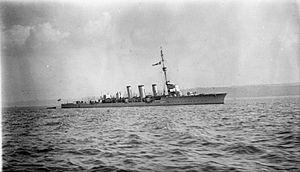
La classe Danae est une classe de huit croiseurs légers de la Royal Navy construite à la fin de la Première Guerre mondiale et encore en service à la Seconde Guerre mondiale.
La Classe Arethusa est une classe de huit croiseurs légers de la Royal Navy construite principalement pour le service en mer du Nord